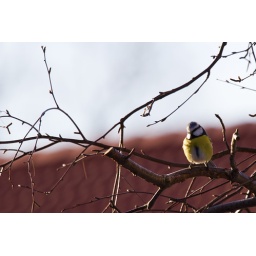
Probably the most common bird around my house